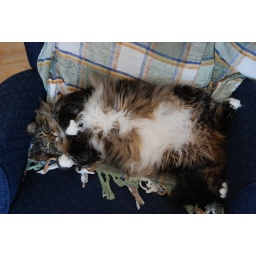
Alfred is obviously happy sleeping in the chair that is his most recent &amp;quot;favourite&amp;quot; spot......